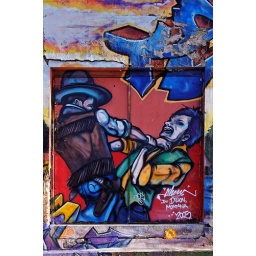
Graffiti on the side of abandoned building near the railroad tracks.